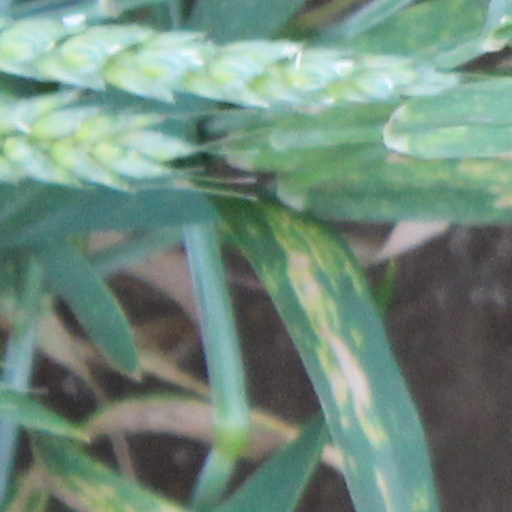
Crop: wheat